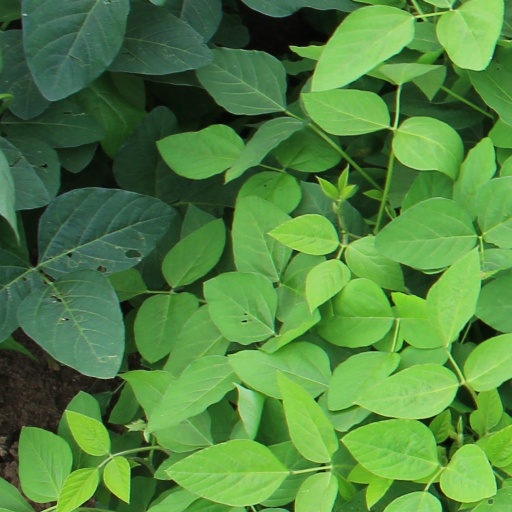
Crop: soybean